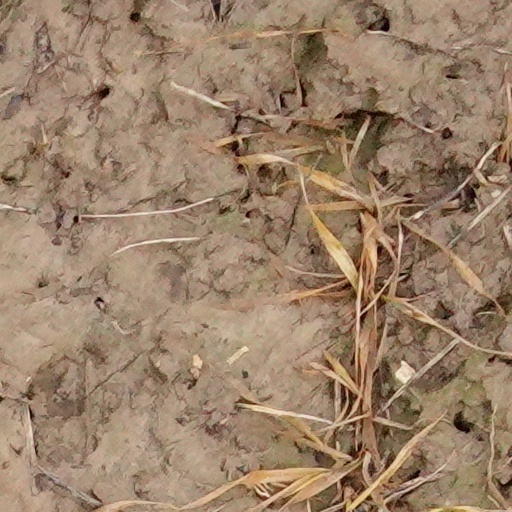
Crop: wheat